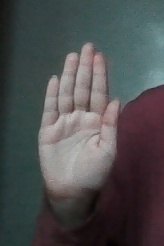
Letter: seen